Shayetet 13

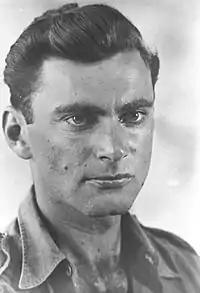
Yohai Ben-Nun, Hero of Israel, founder of the Shayetet 13, and sixth commander of the Israeli Navy

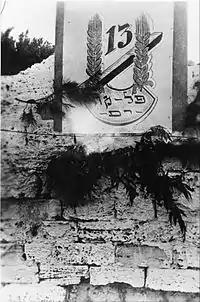
Shayetet 13 with the symbol of the Palmach in the former Palyam base in Caesarea, 1948

Shayetet 13 is a veteran Israeli special forces unit. It was formed in 1949 by Yohai Ben-Nun with men drawn from the ranks of the Palyam, the naval branch of the Palmach, the elite fighting force of the Haganah, the ancestor of the Israel Defense Forces. The need for such a dedicated unit was a matter of debate during the early years of the IDF, and the unit subsequently suffered size and budget restrictions. Upon its foundation, the existence of Shayetet 13 was a state secret, and its members wore general Israeli Navy insignia rather than their own unique one.